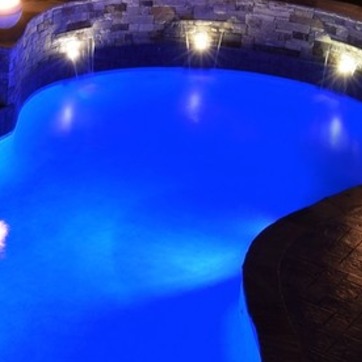
Material: water